John Waters Presents Movies That Will Corrupt You

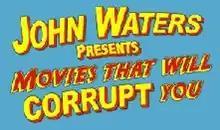
Series logo

John Waters Presents Movies That Will Corrupt You is a film anthology series produced by here! in 2006. Shot on location in the Baltimore, Maryland home of director John Waters, each film is introduced by him and includes closing comments as well.